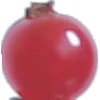
Label: Redcurrant 1